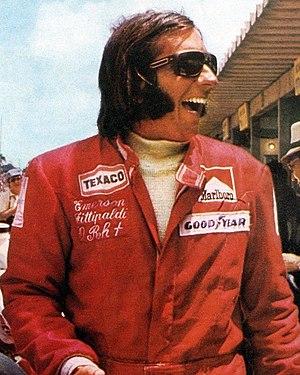
Fittipaldi - El Gráfico 2834 del 29 de Enero de 1974. Edicion 2834 (cropped)
Emerson Fittipaldi est un ancien pilote automobile brésilien. Il a notamment été le premier pilote de son pays à remporter le championnat du monde de Formule 1 à deux reprises, ainsi que le championnat CART et les 500 miles d'Indianapolis. Il a été nommé membre de la Laureus World Sports Academy.